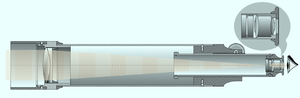
Refraktor
Akromatisk refraktor
En refraktor eller refraktorteleskop er et dioptrisk teleskop, der bruger en optisk linse som sit objektiv til at danne et billede. Refraktorteleskopets design er oprindeligt blevet anvendt i spionbriller og astronomiske teleskoper, men bruges også i andre enheder såsom kikkerter og kameralinser.